Lies (1999 film)

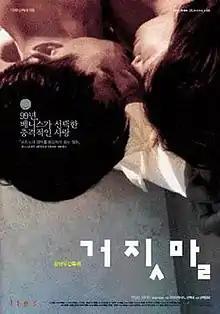
poster

Lies is a South Korean erotic drama film adapted from the banned novel "Tell me a Lie" by Jang Jung-il, which depicts a sadomasochistic sexual relationship between a 38-year-old sculptor and an 18-year-old highschool student. The film was shot in a semi-cinéma vérité style and features interviews with the author and cast spliced in between scenes. Intended to provoke, the film contains full-frontal nudity, unsimulated sex, coprophilia, and criticisms of South Korean society. It was heavily censored upon its initial release in South Korea, but international releases were left uncut.